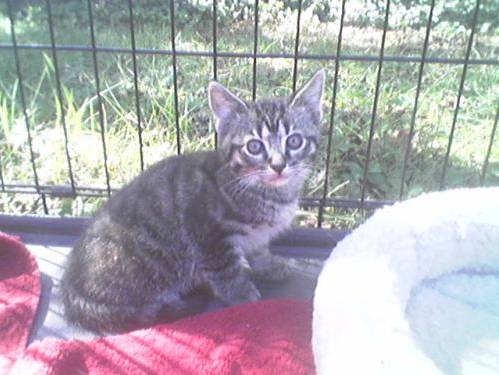
Label: cat